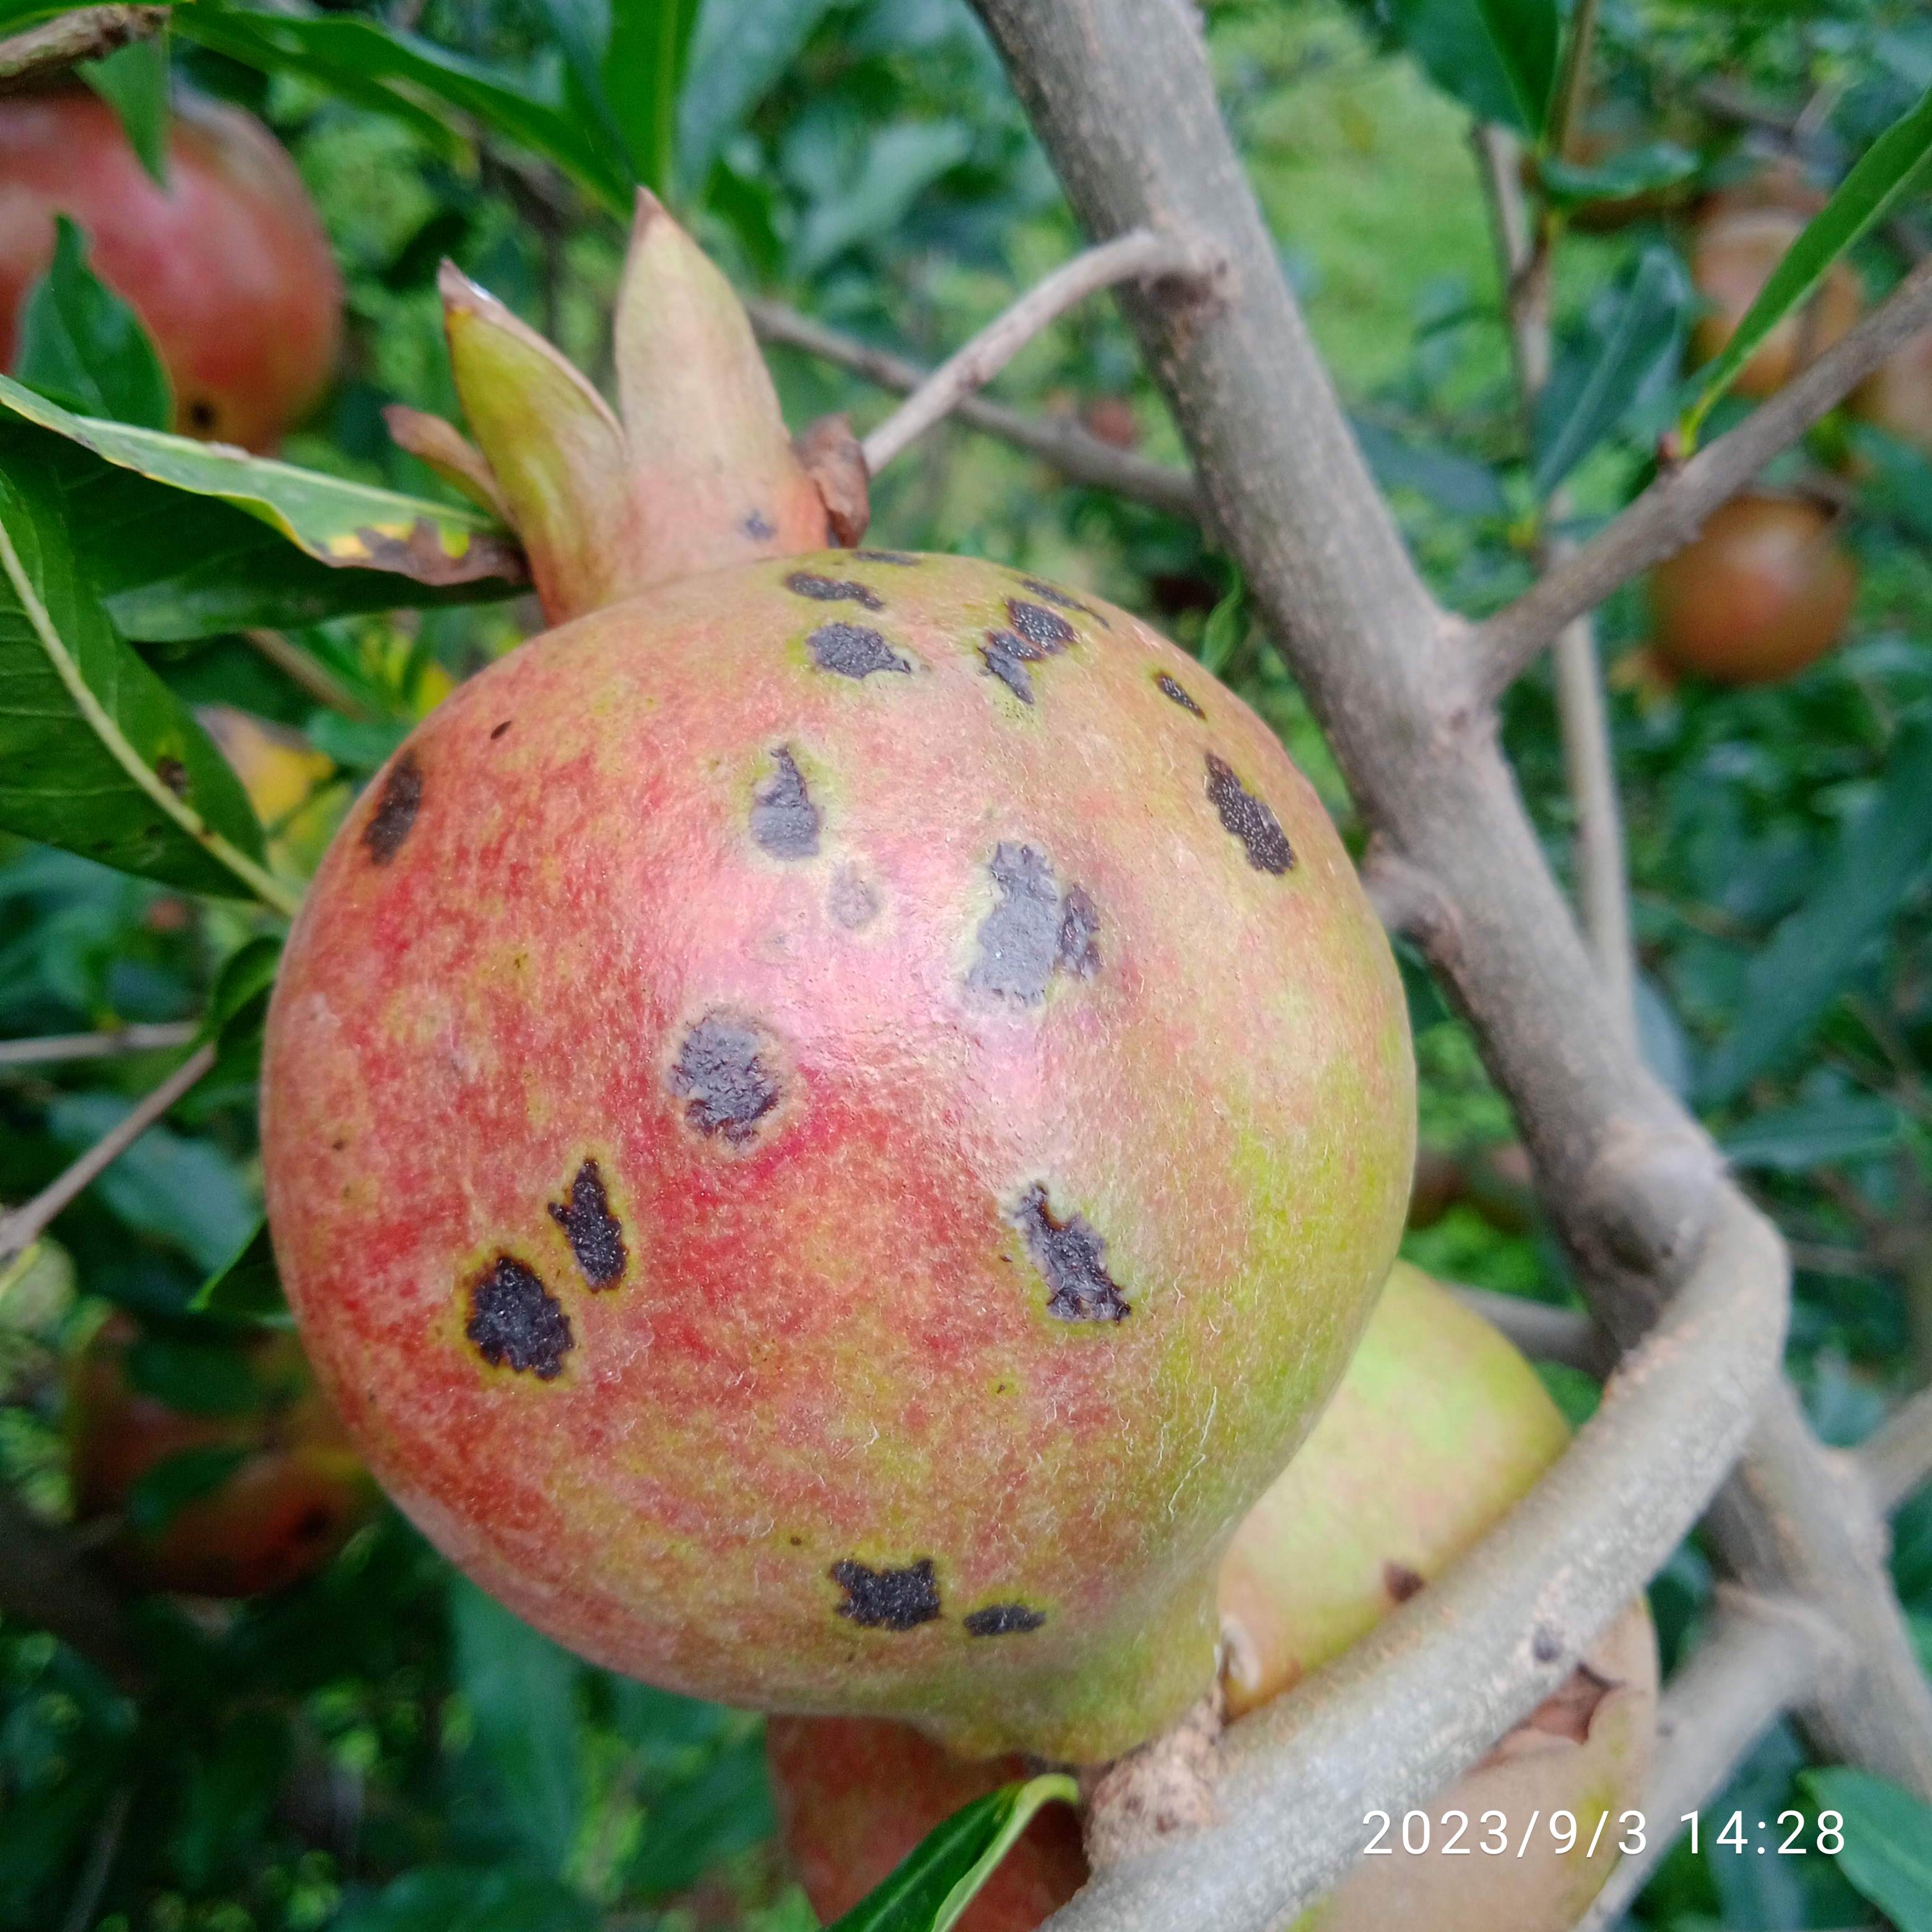
Label: Anthracnose